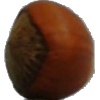
Label: nut_forest